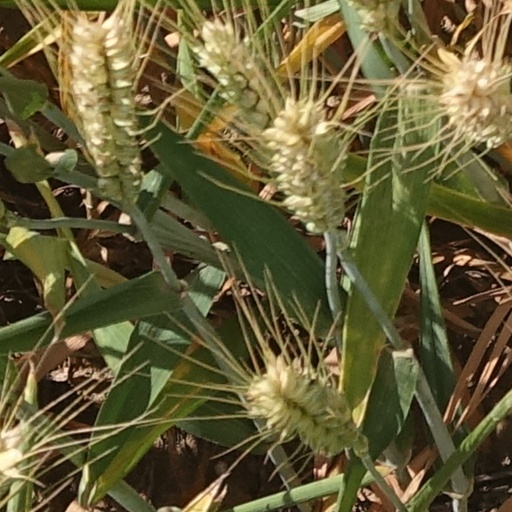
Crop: wheat